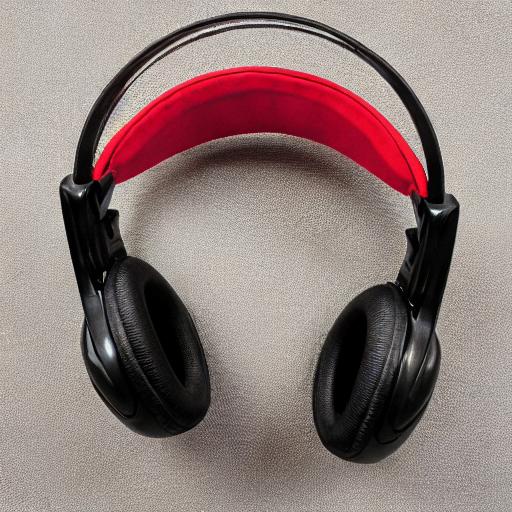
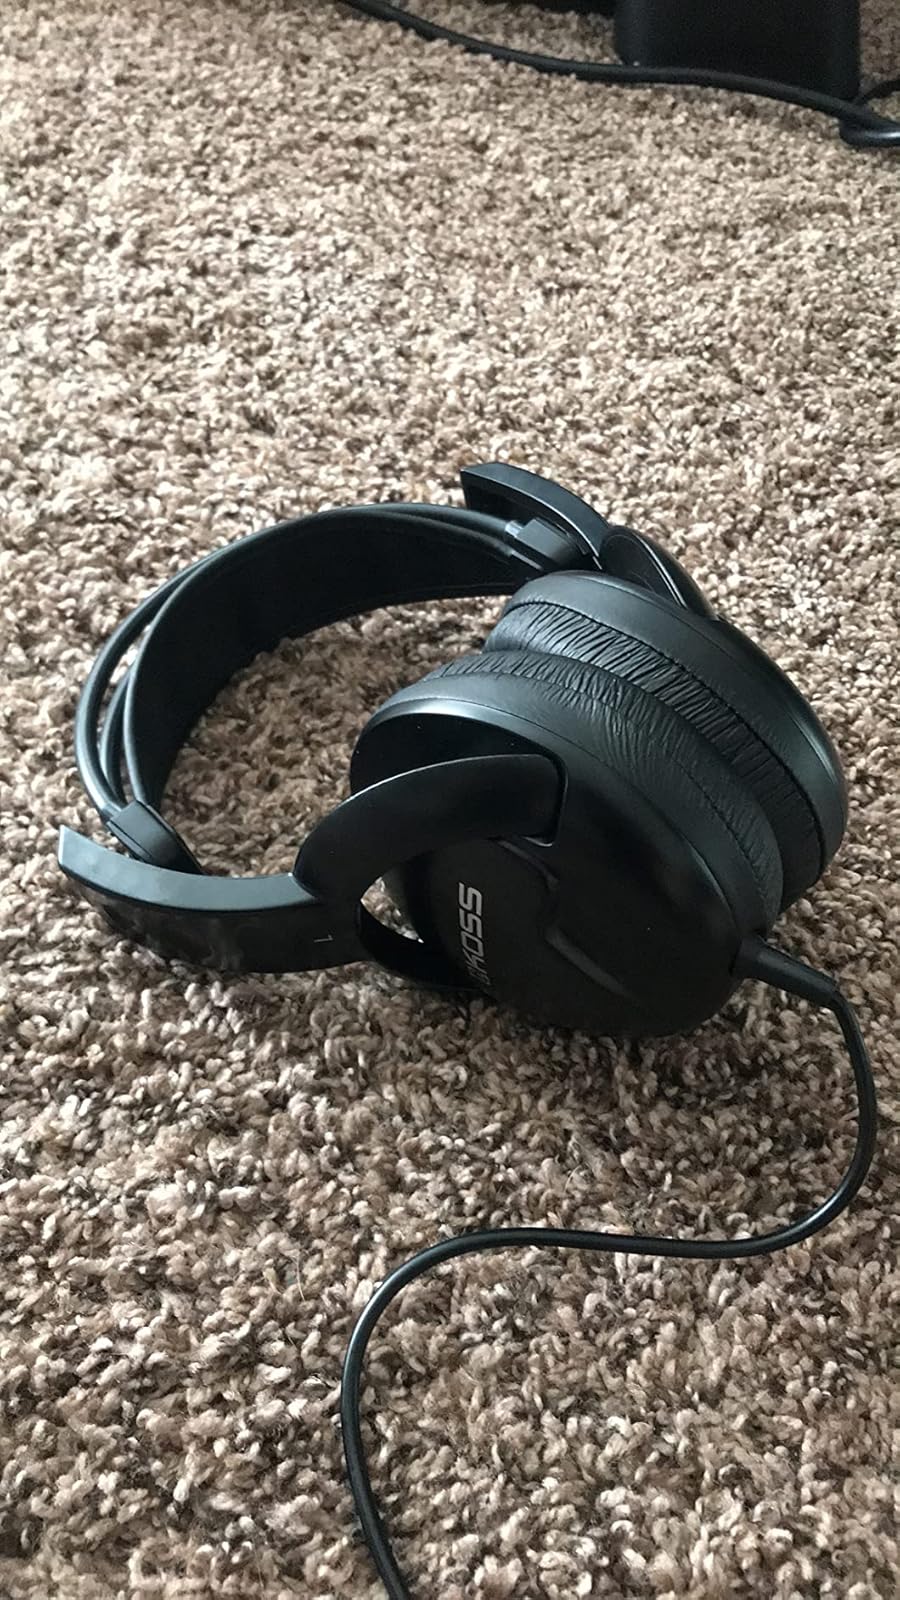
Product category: headphones
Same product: no